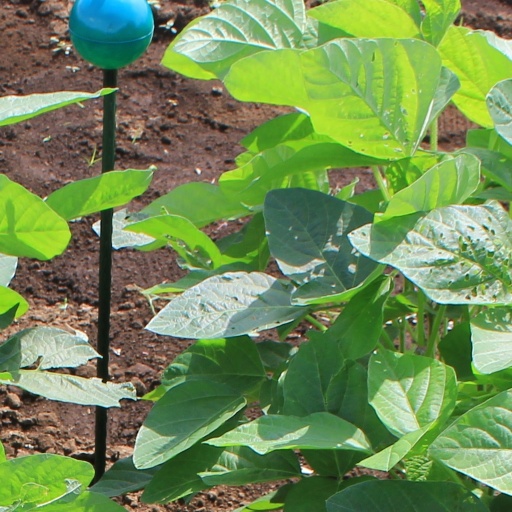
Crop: soybean